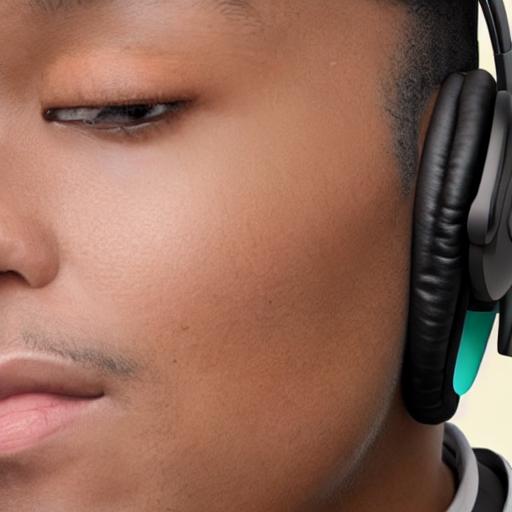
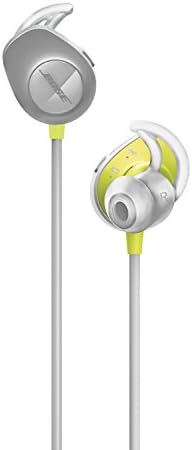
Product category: headphones
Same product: no